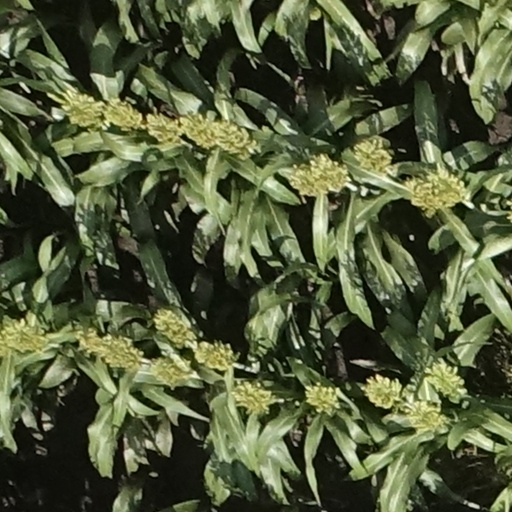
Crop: sorghum